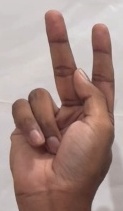
ASL sign: K